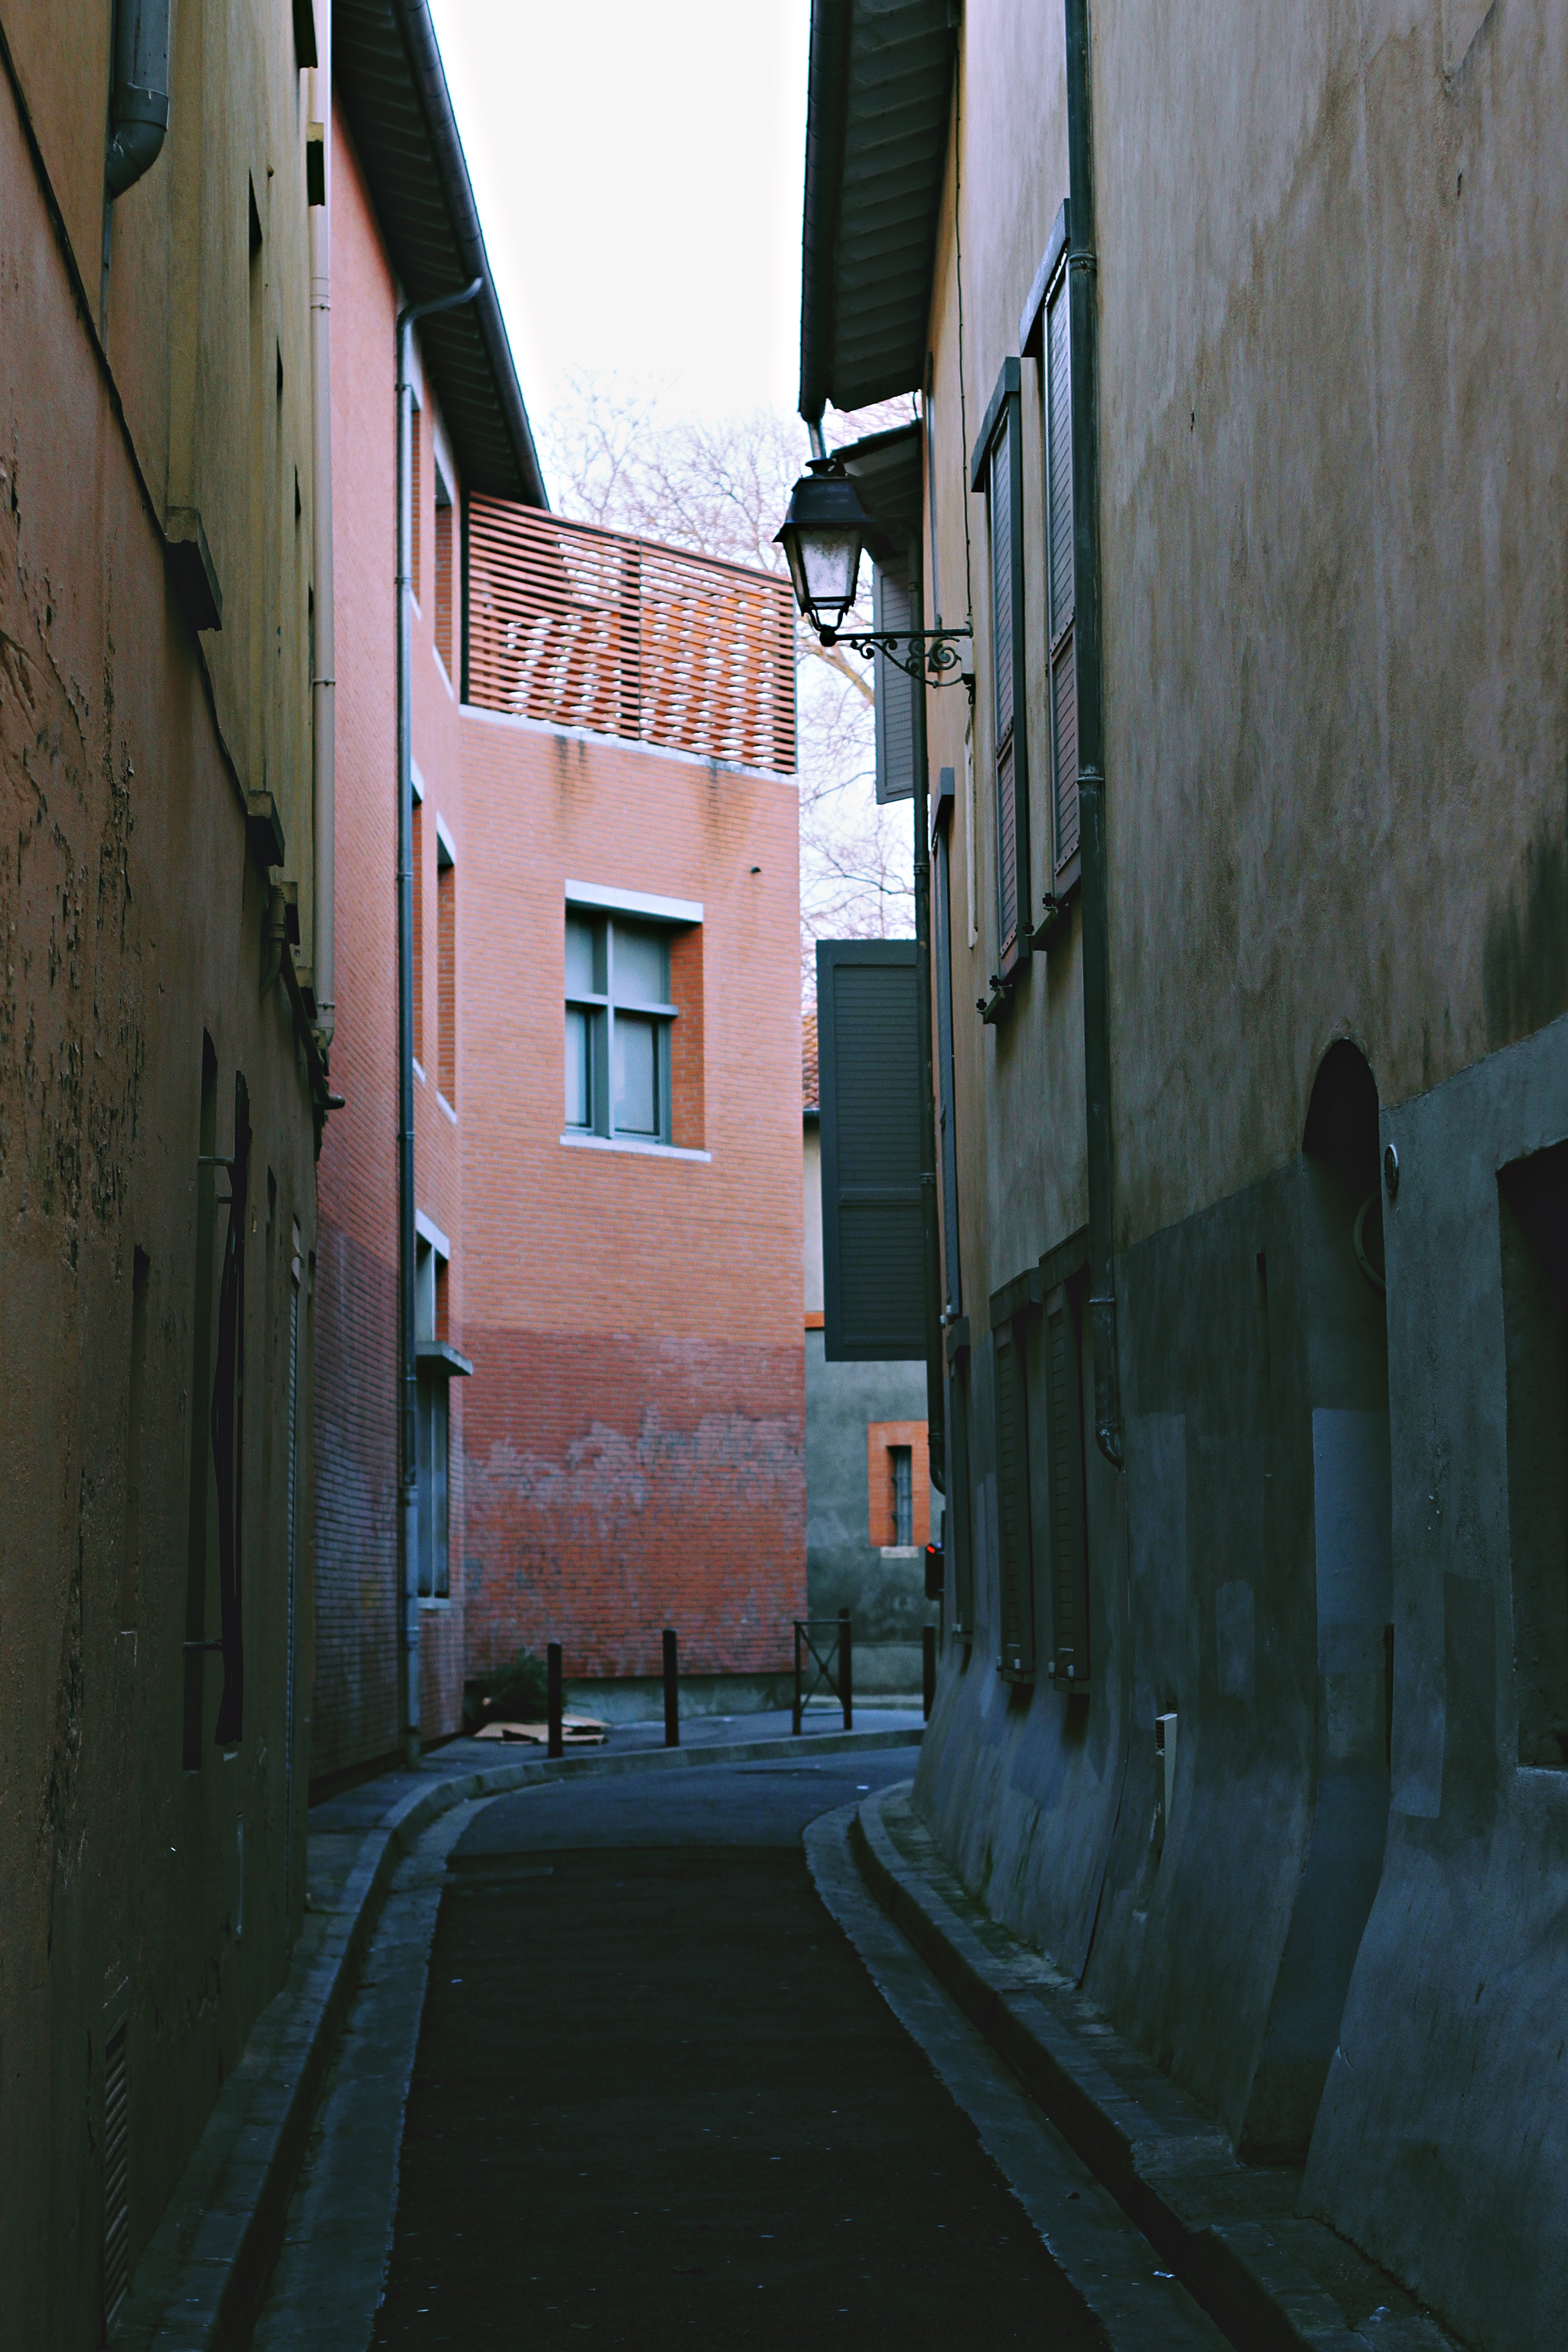
road, street, house, alley, wall, color, darkness, blue, lane, infrastructure, urban area